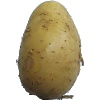
Label: Potato White 1